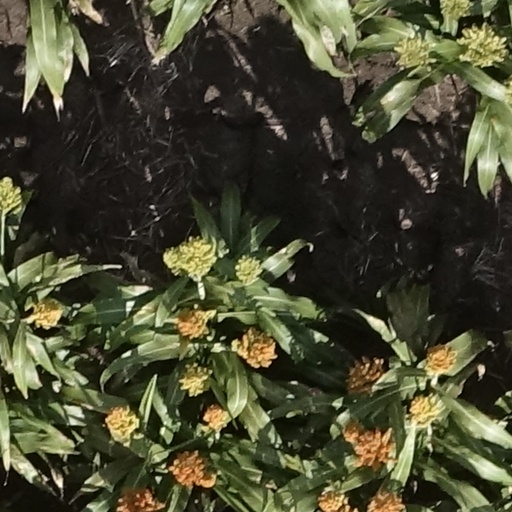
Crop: sorghum